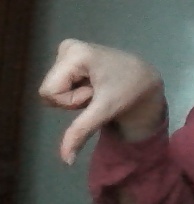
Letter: waw